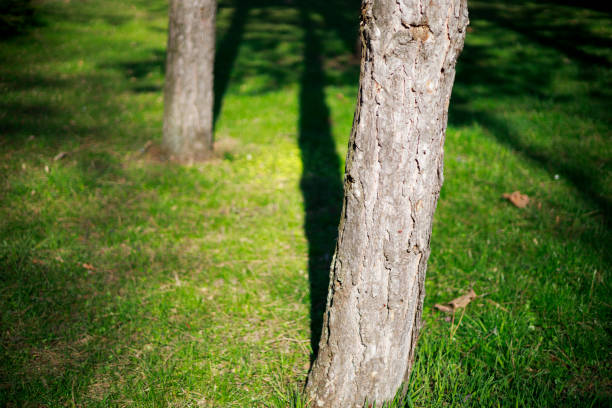
Adjective: nearer
Antonym: farther